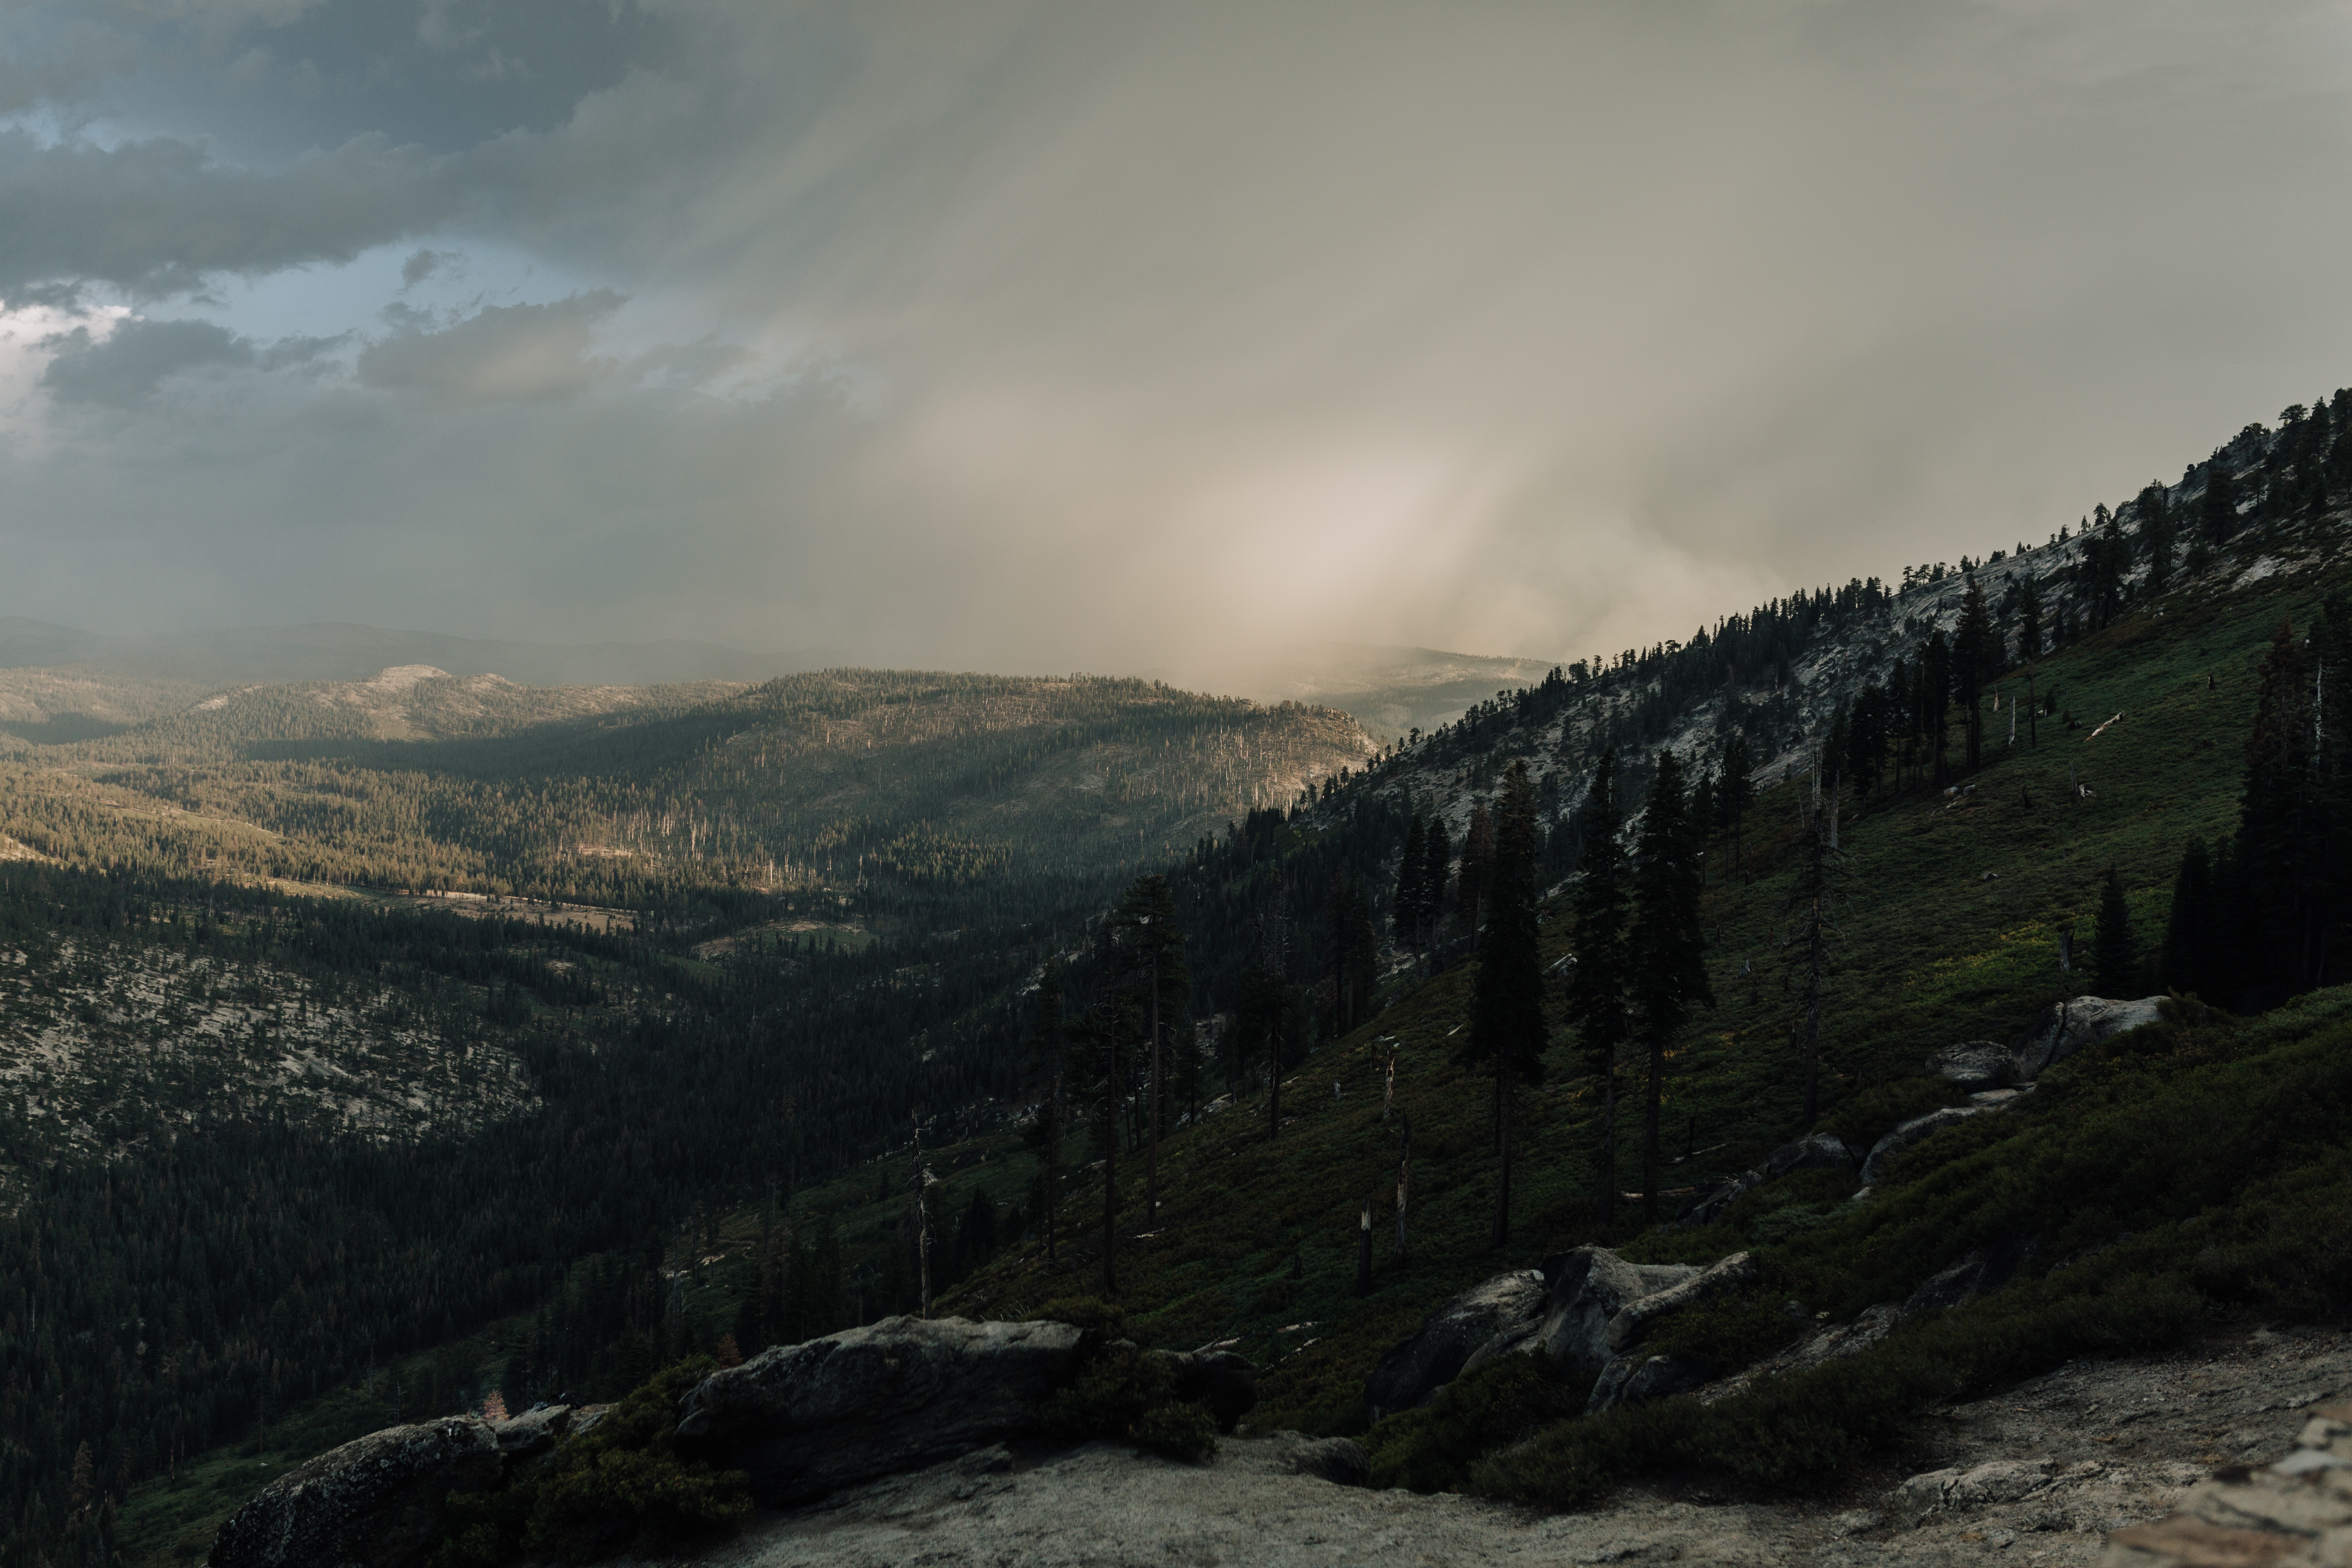
landscape, tree, nature, forest, wilderness, mountain, snow, cloud, morning, hill, valley, mountain range, weather, ridge, summit, alps, plateau, landform, geographical feature, atmospheric phenomenon, mountainous landforms